Acoustic location

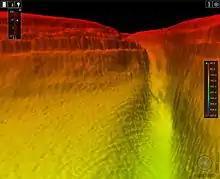
A three-dimensional echo-sounding representation of a canyon under the Red Sea by survey vessel HMS Enterprise

End of the 1920s, an operational comparison of multiple large acoustic listening devices from different nations by the Meetgebouw in The Netherlands showed drawbacks. Fundamental research showed that the human ear is better than one understood in the 20s and 30s. New listening devices closer to the ears and with airtight connections were developed. Moreover, mechanical prediction equipment, given the slow speed of sound as compared to the faster planes, and height corrections provided information to point the searchlight operators and the anti-aircraft gunners to where the detected aircraft flies. Searchlights and guns needed to be at a distance from the listening device. Therefore, electric direction indicator devices were developed.